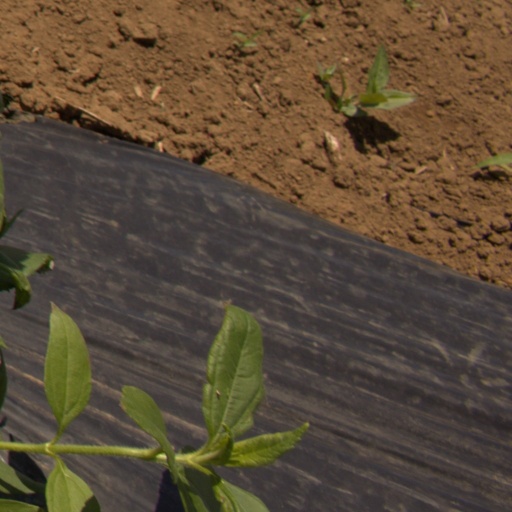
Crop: Jerusalem artichoke